De laude Cestrie

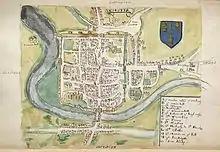
A 1588 plan of post-medieval Chester, showing the town walls, gates and crossing streets that Lucian describes

Lucian documents a county that has already acquired a distinct regional identity, differentiated not only from Wales but also from the adjacent areas of England. He describes the people of Chester as being generally similar to the Welsh (Britons), "through a long transfusion of morals." He gives the earliest extended description of the county of Chester's special administrative position, later formalised as the county palatine or palatinate, whereby the Anglo-Norman Chester earldom took on the power of the English crown, writing: